Electric Earthquake

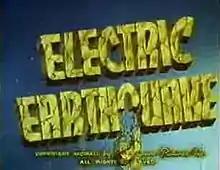
Title card from "Electric Earthquake"

Electric Earthquake (1942) is the seventh of seventeen animated Technicolor short films based upon the DC Comics character of Superman, originally created by Jerry Siegel & Joe Shuster. This animated short was created by the Fleischer Studios. The story runs for about nine minutes and covers Superman's adventures in stopping a madman from destroying Manhattan with electronically induced earthquakes. It was originally released on May 15, 1942. This is the first of the films to make it clear that the action is taking place in Manhattan.